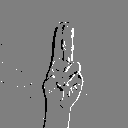
ASL letter: u